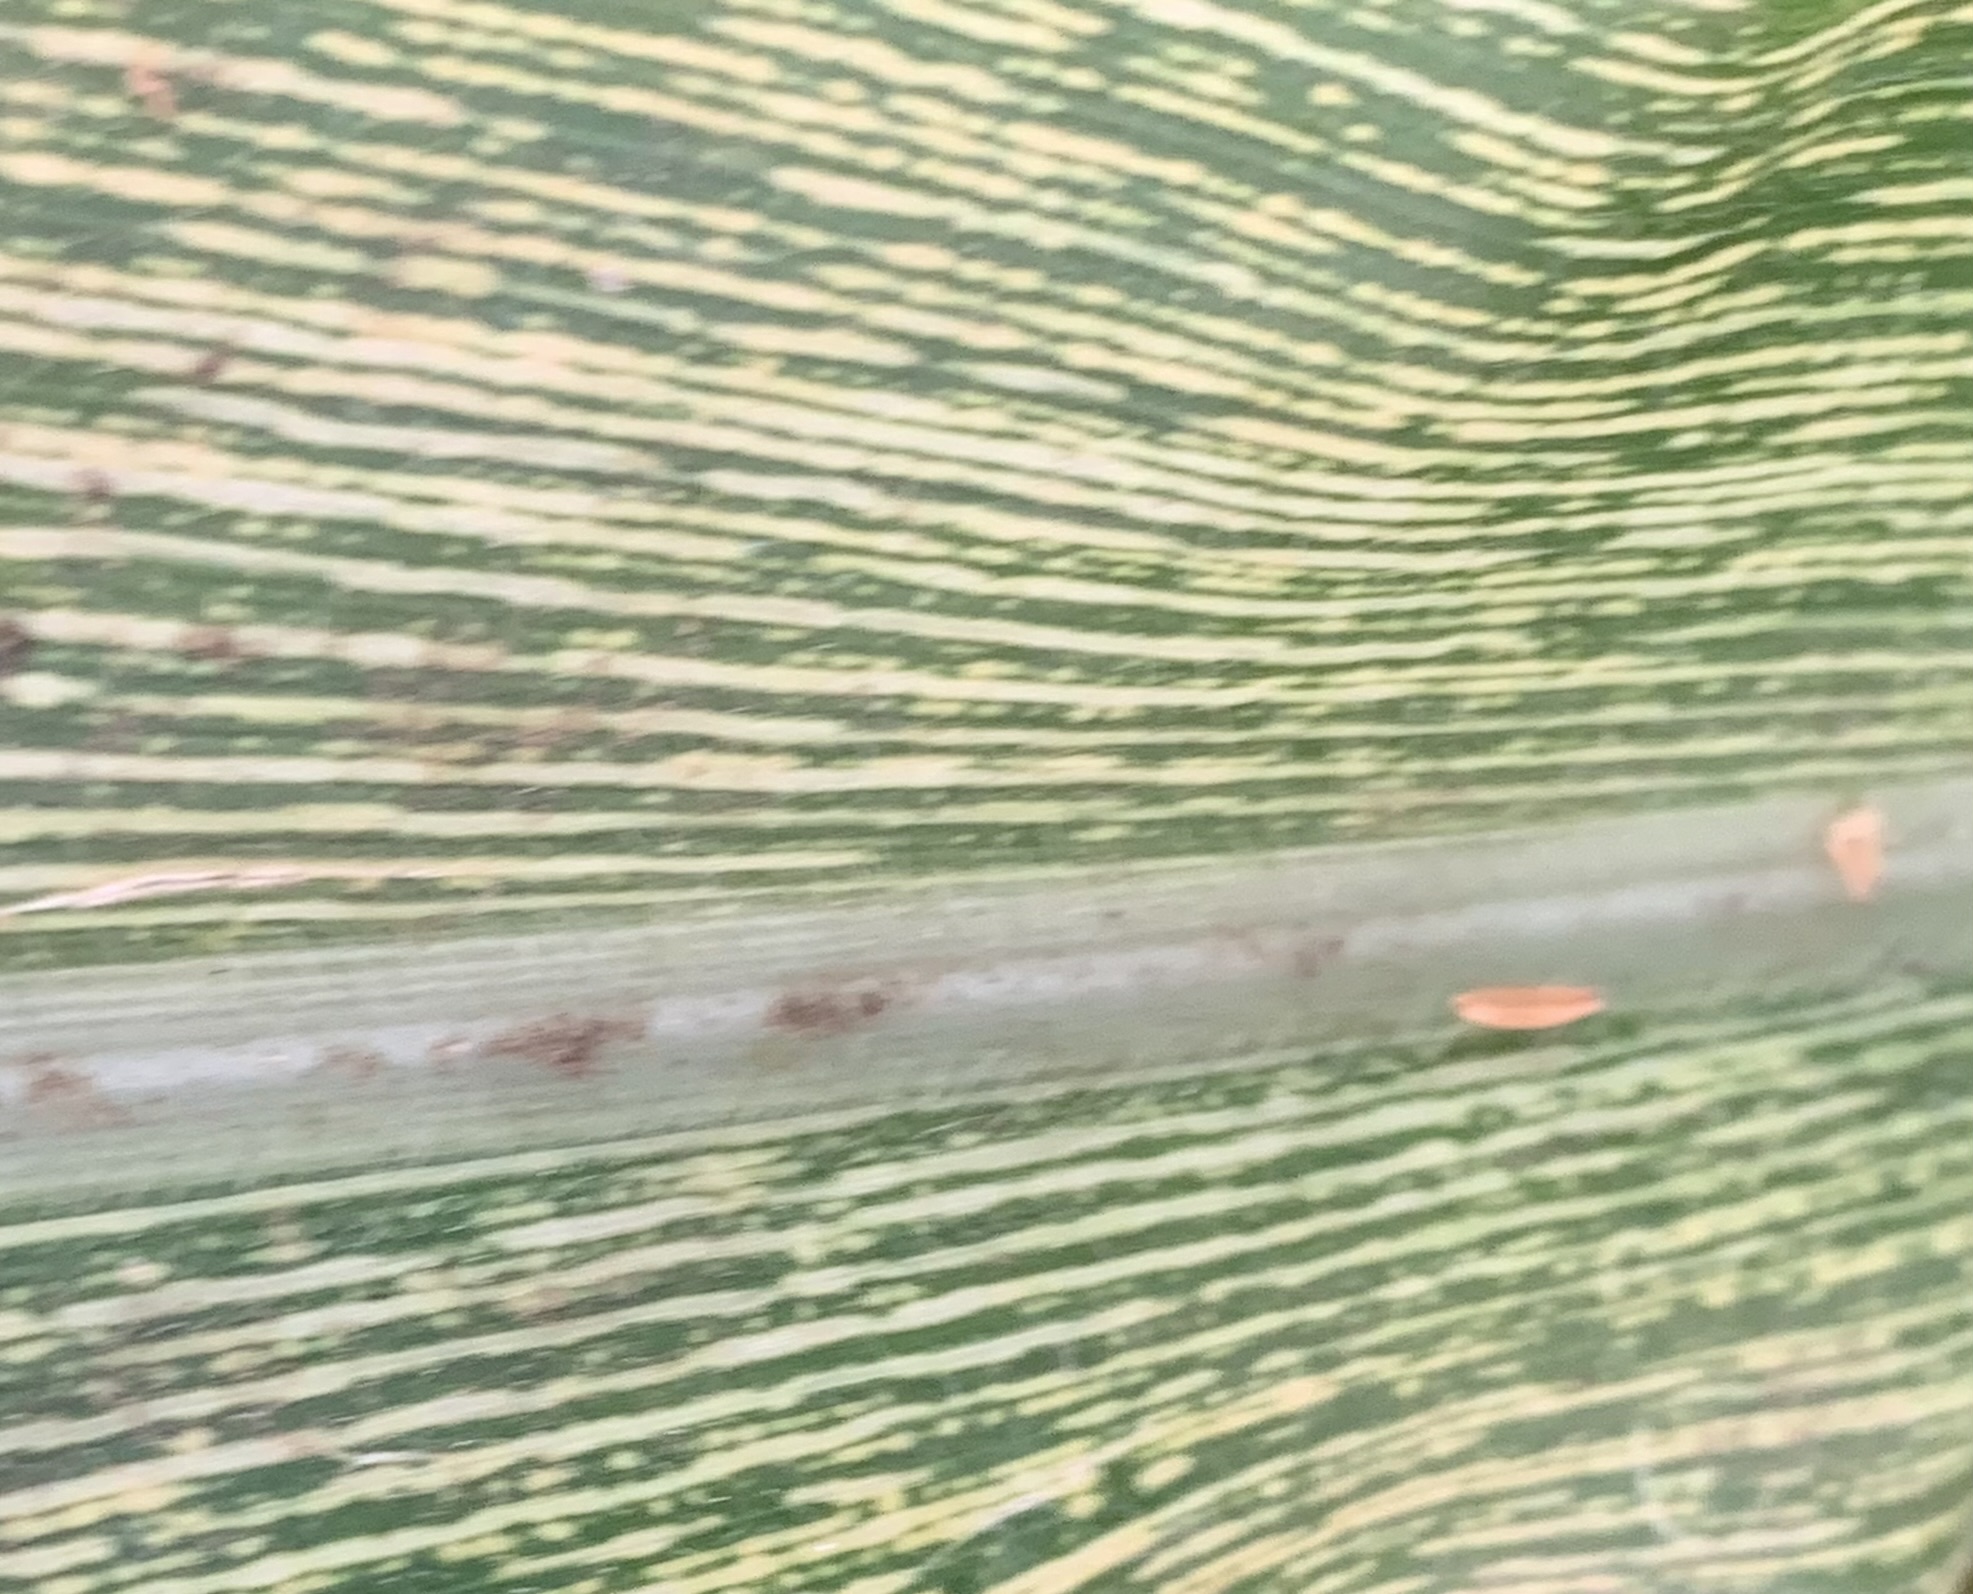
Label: MSV